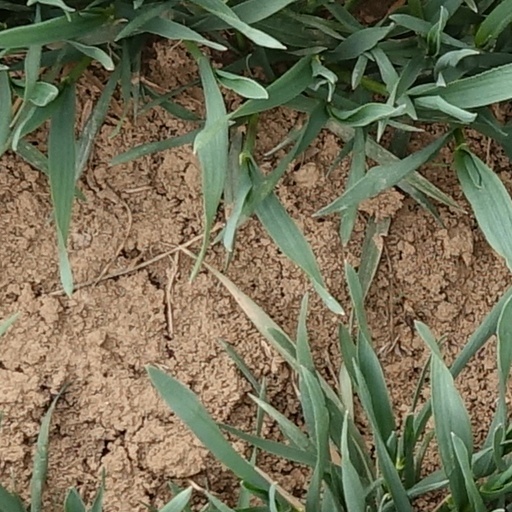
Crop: wheat